Pilgrimage Church of Saint John of Nepomuk

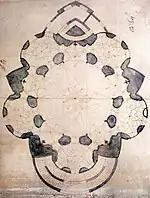
Original drawing from Santini – 18th century

On the 17 July 1784 the roof of the church and its ambulatory caught fire. Fortunately local citizens with great help of Matěj Sychra managed to save it from complete destruction. Permission to restore the church was given by the gubernium (administrative unit) in 1792 with the conditions that the church would no longer be a pilgrimage church, and that the cemetery of Žďár nad Sázavou would be moved to the church area. Nowadays, the cemetery is no longer in use and is in fact being slowly moved out, to give the place the original look as it had in baroque times. The church became a property of the state in 1953, but was returned to the Catholic Church in 2014.